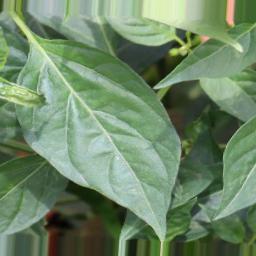
Label: healthy